Poll, Cologne

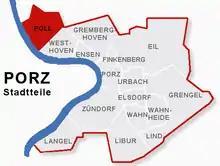
map of Poll within the district of Porz

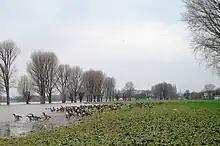
High water on the "Poller Wiesen", which are a popular location for outdoor festivals

Poll is a quarter of the city of Cologne, in North Rhine-Westphalia, Germany. It is part of the borough of Porz.